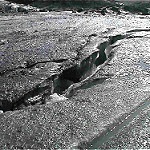
Label: glacier